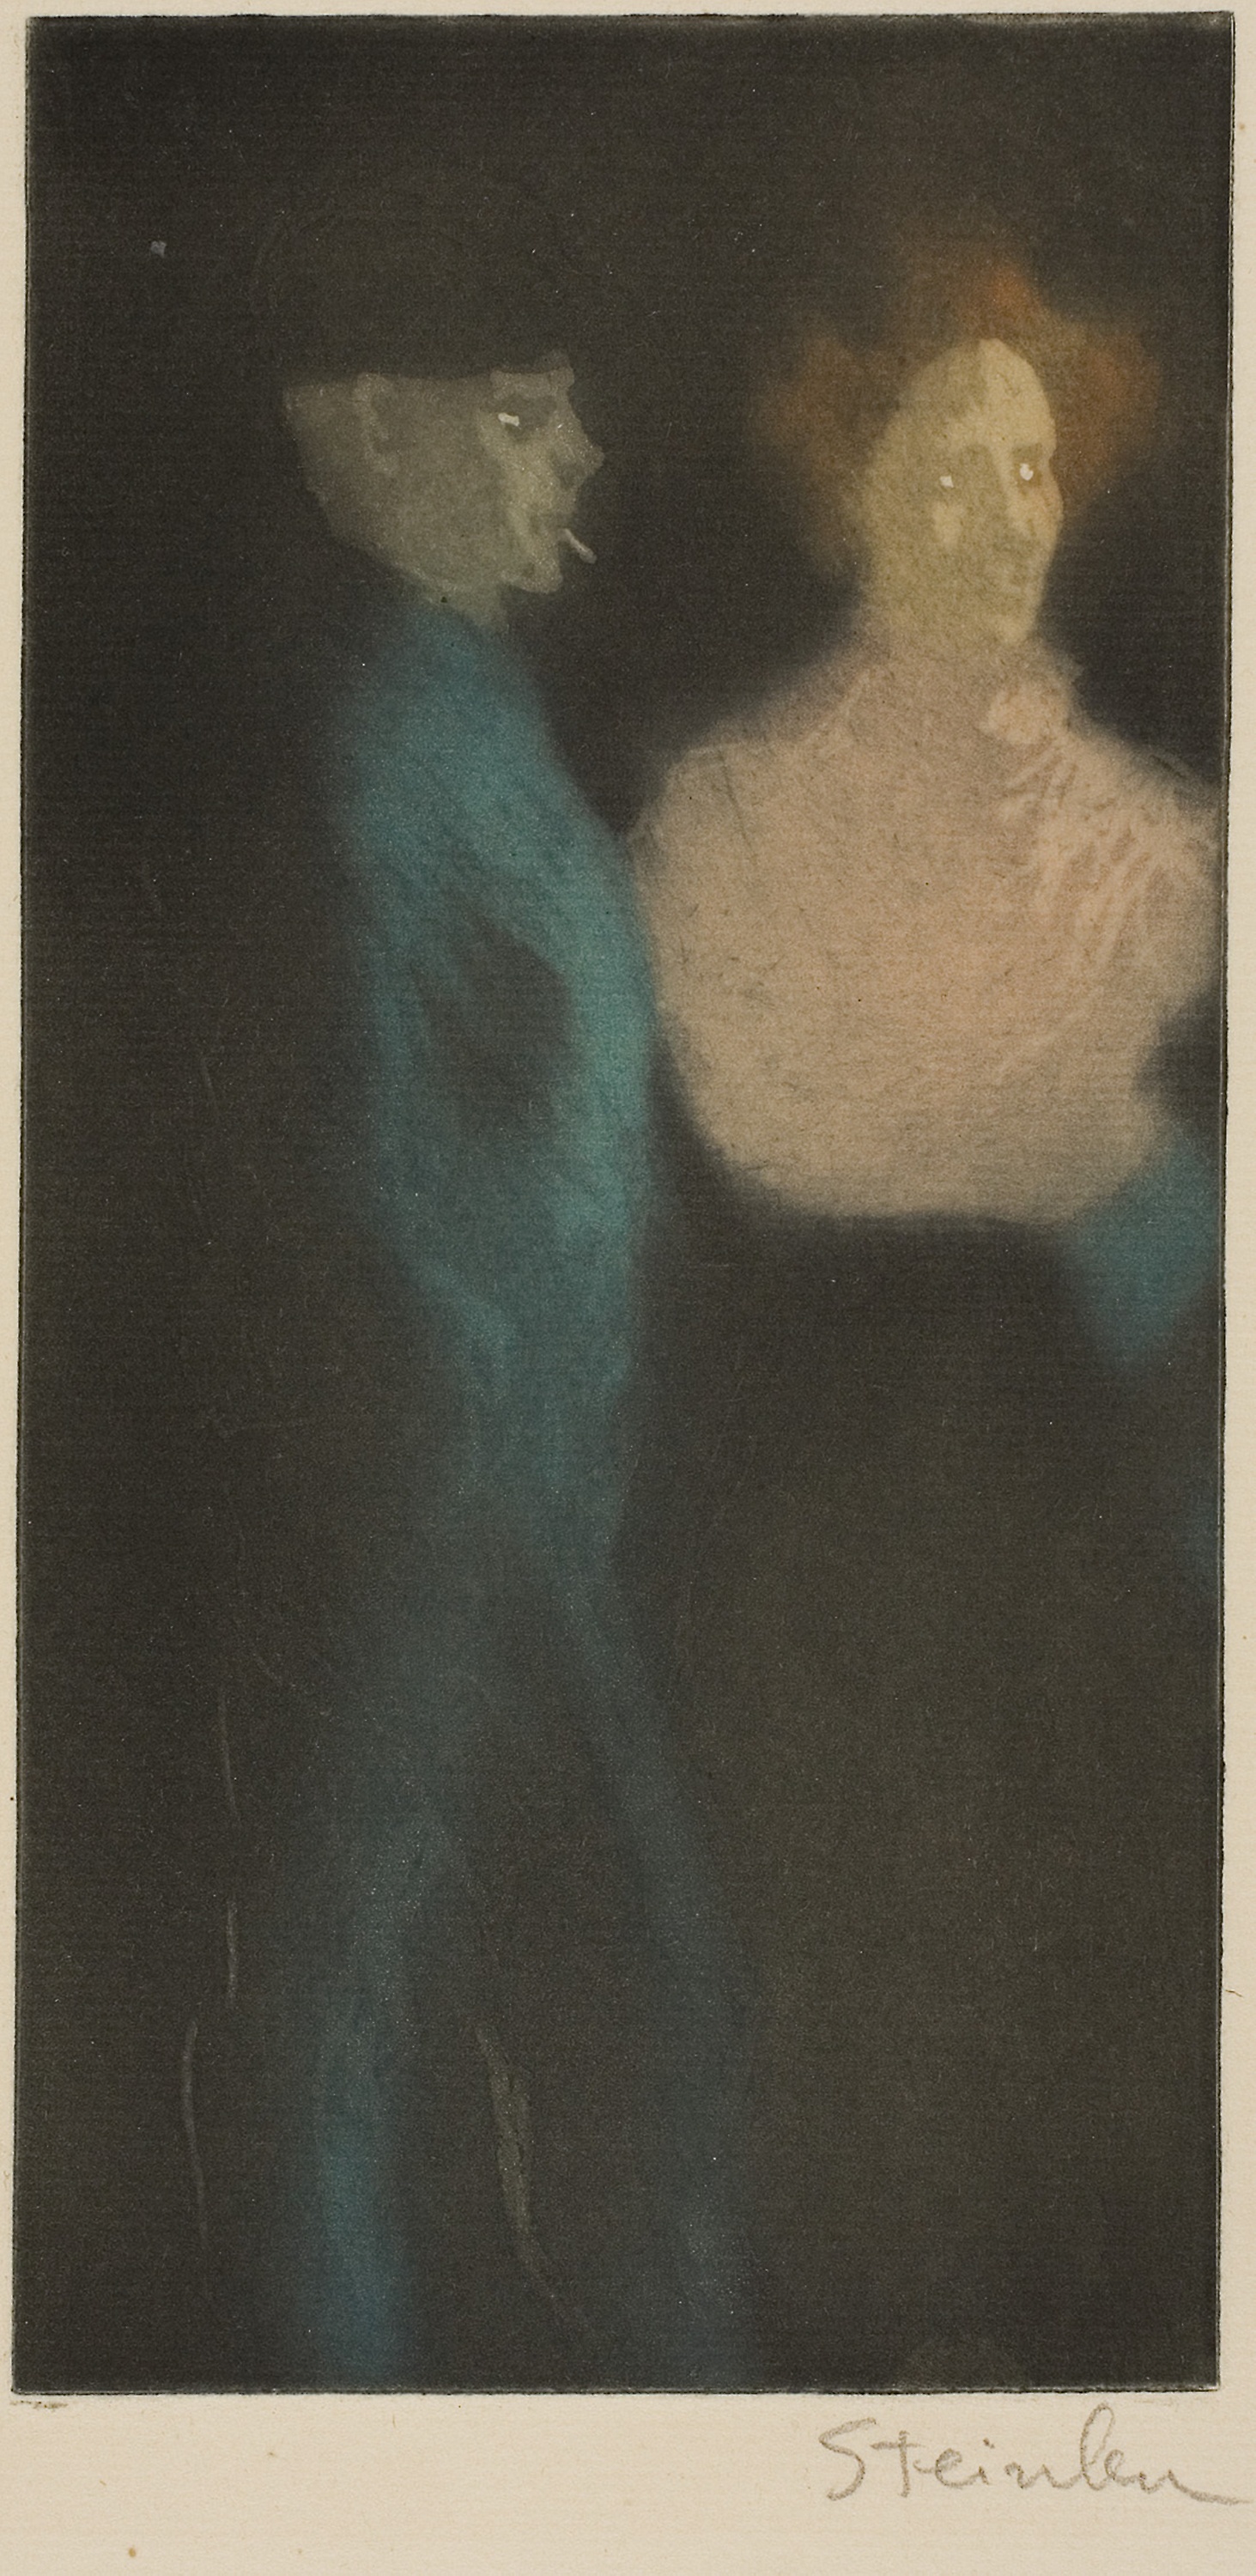
photograph, painting, art, modern art, portrait, visual arts, artwork, stock photography